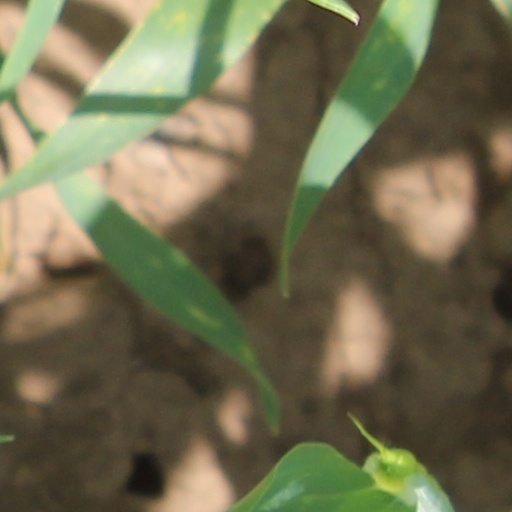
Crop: wheat